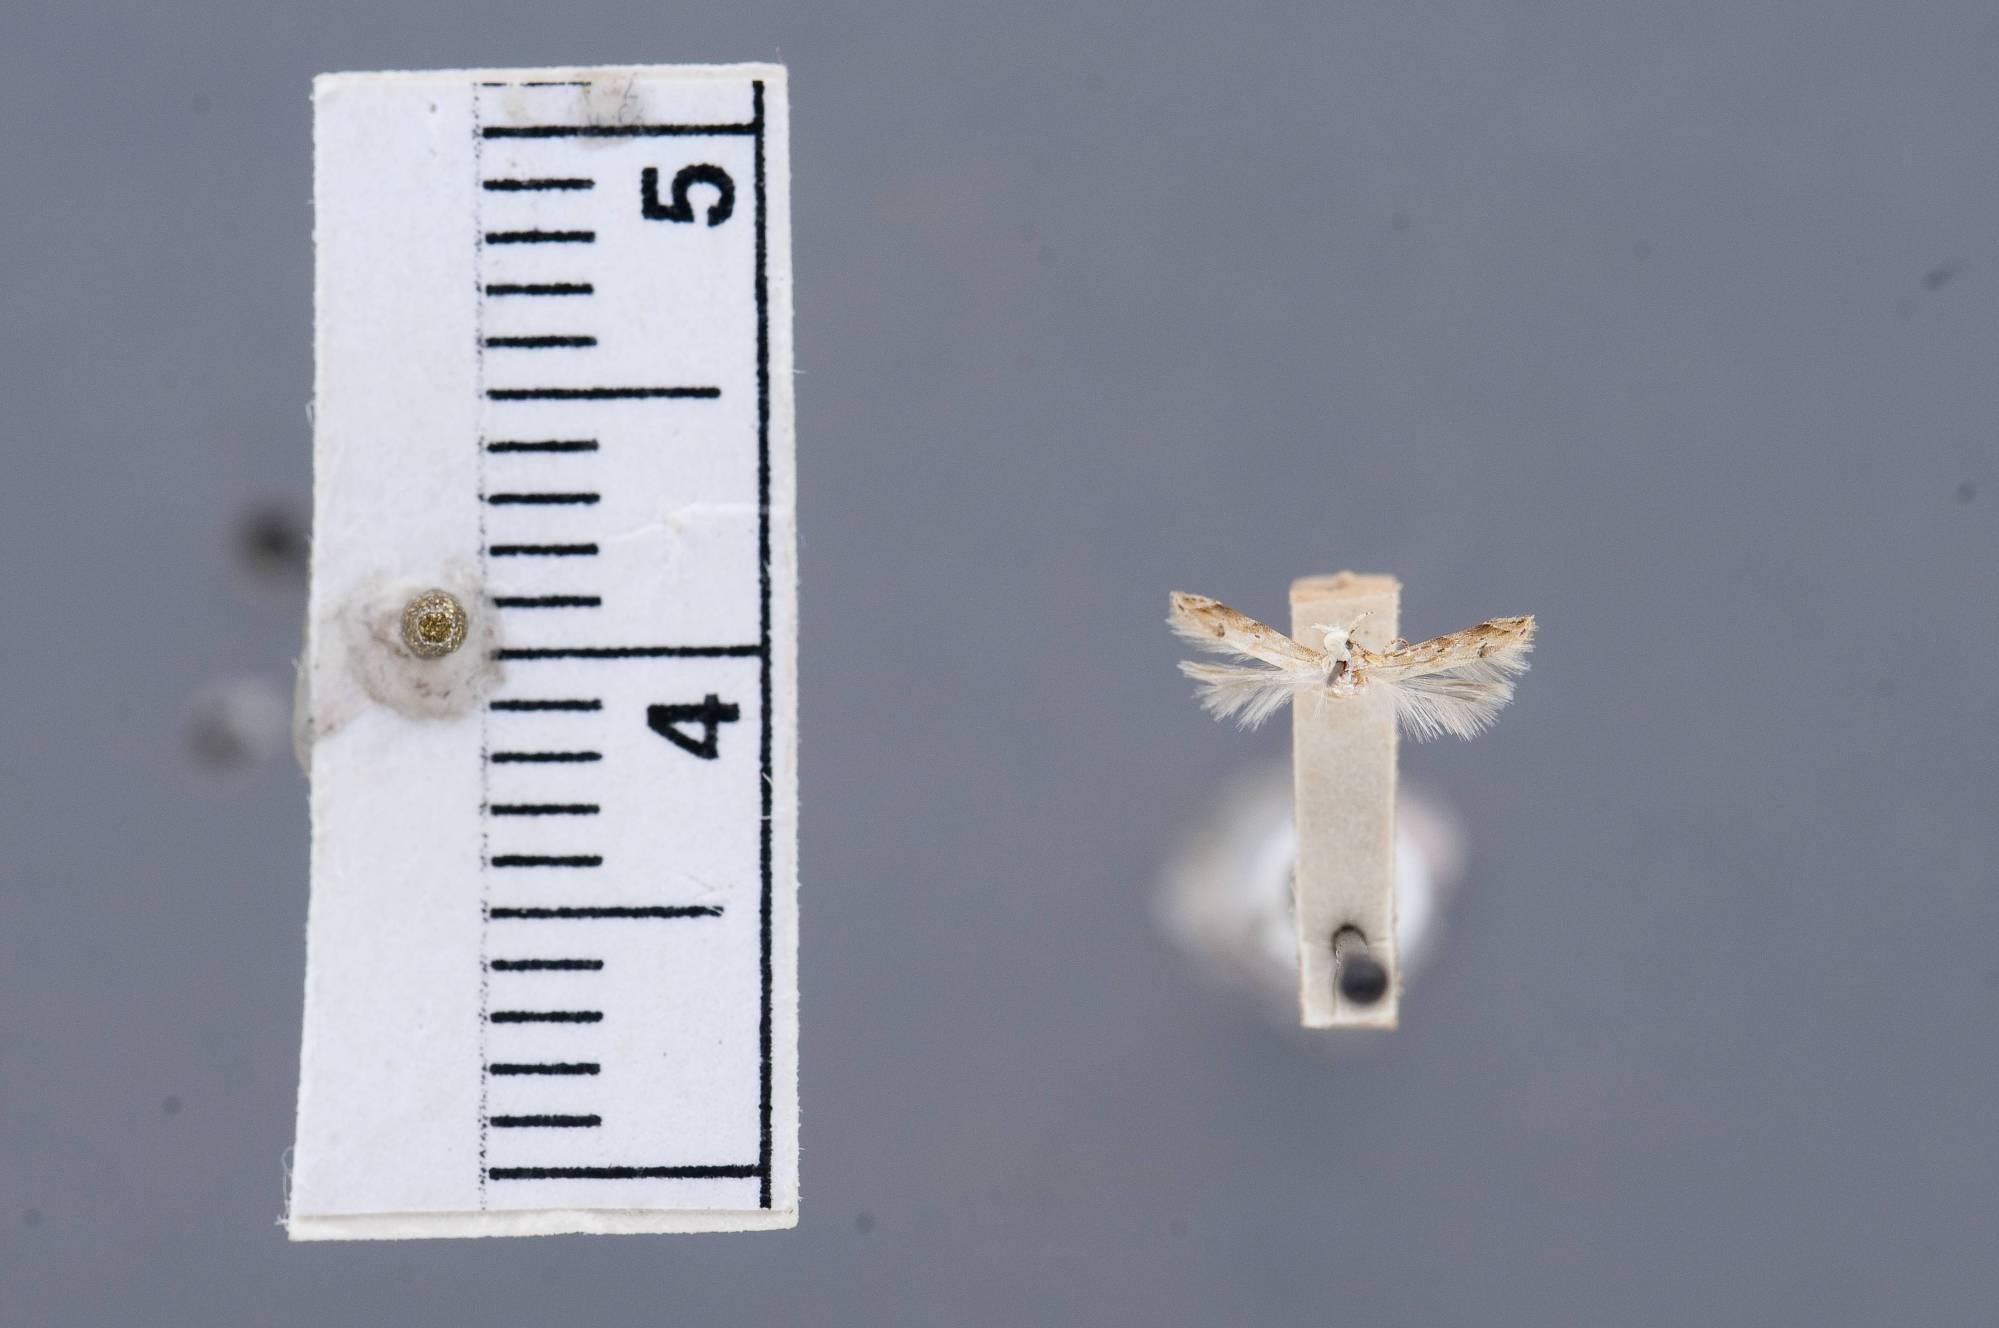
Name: Recurvaria flavidella
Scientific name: Recurvaria flavidella Busck, 1914
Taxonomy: Animalia, Arthropoda, Insecta, Lepidoptera, Glossata, Gelechiidae, Gelechiinae
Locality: Paraiso, Isthmian Canal Zone, Canal Zone, Panama
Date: May 1911